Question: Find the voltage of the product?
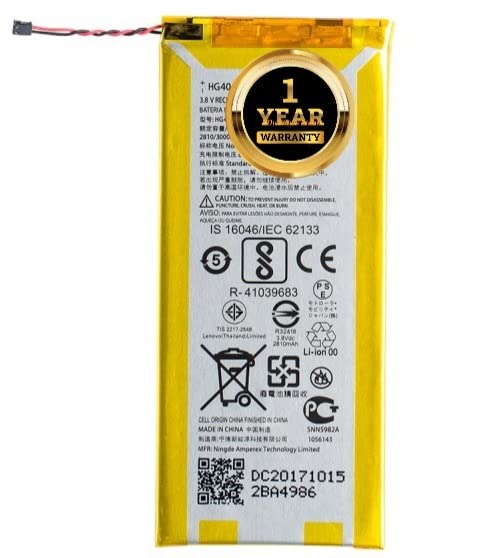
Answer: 3.8 volt